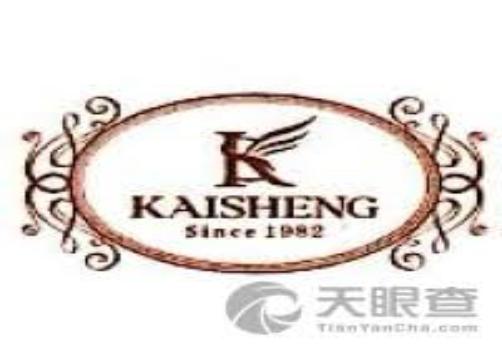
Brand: KAISHENG
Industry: Necessities